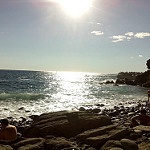
Label: sea